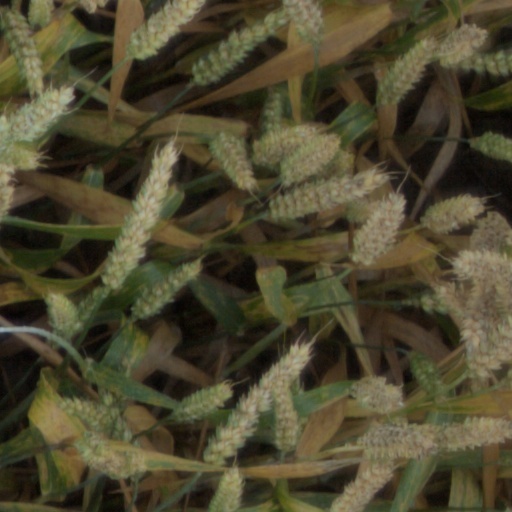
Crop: wheat